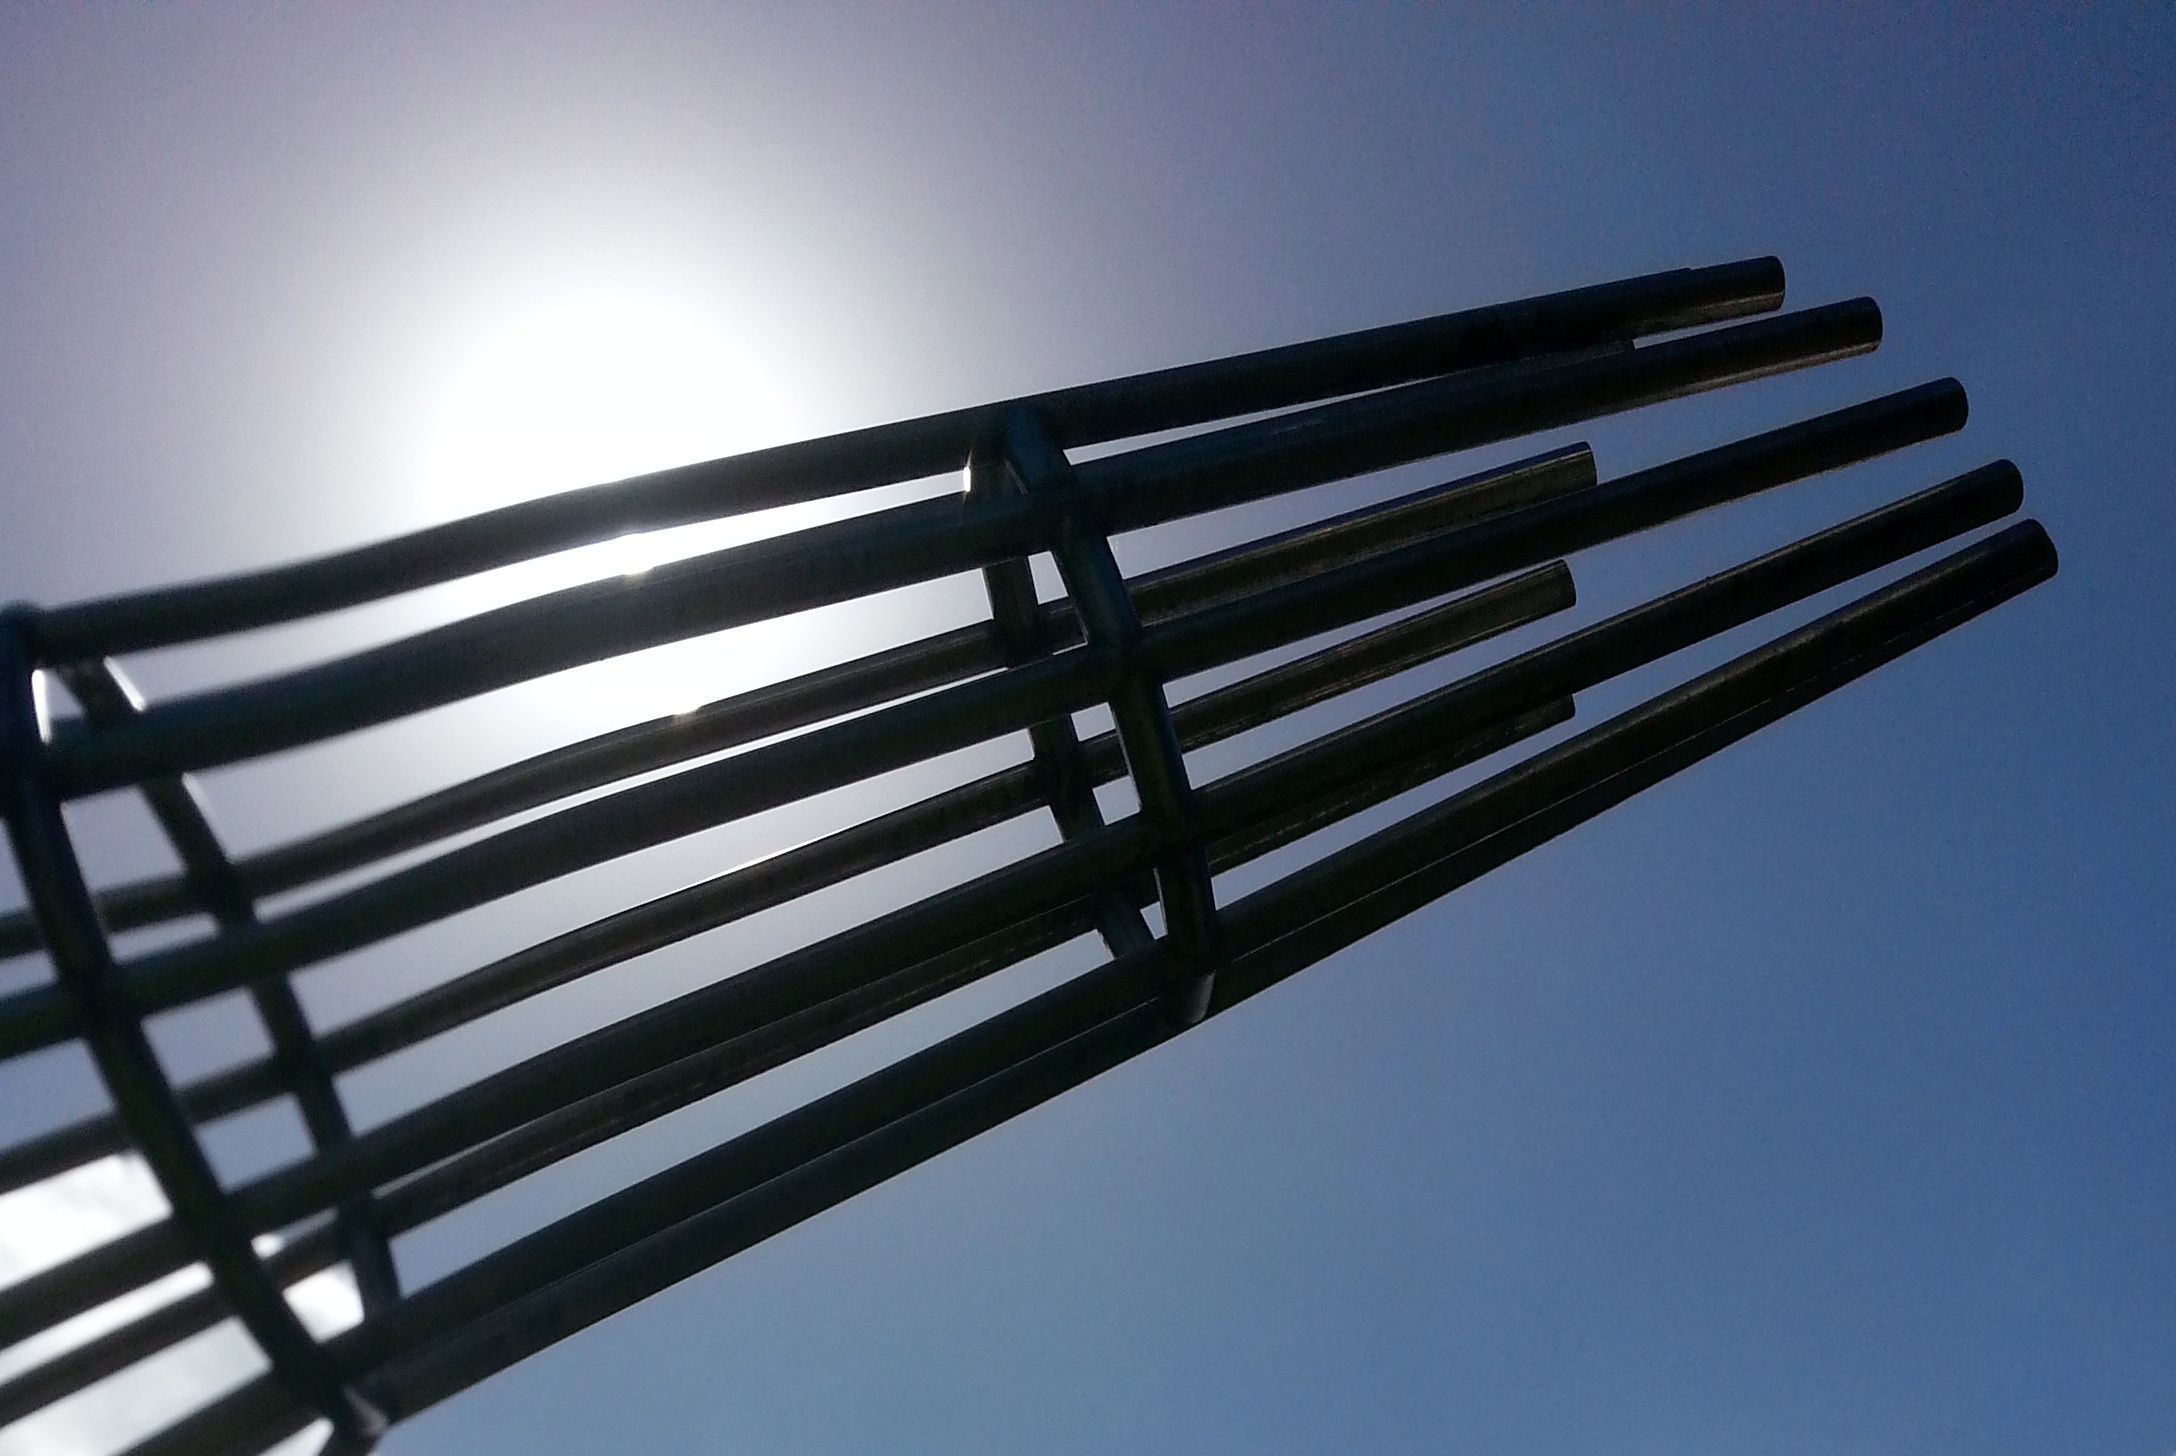
wing, light, line, blue, street light, lighting, handrail, light fixture, shape, automotive exterior